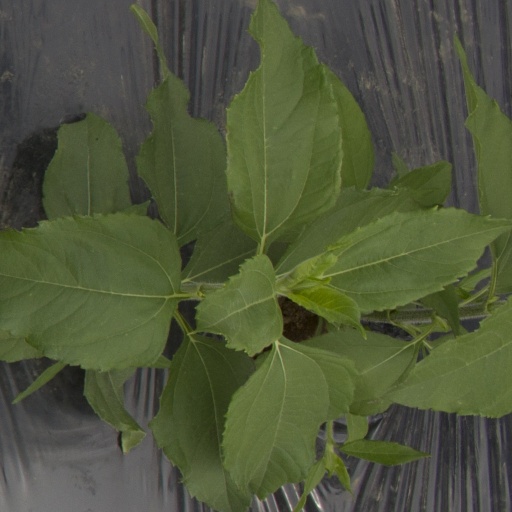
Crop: Jerusalem artichoke